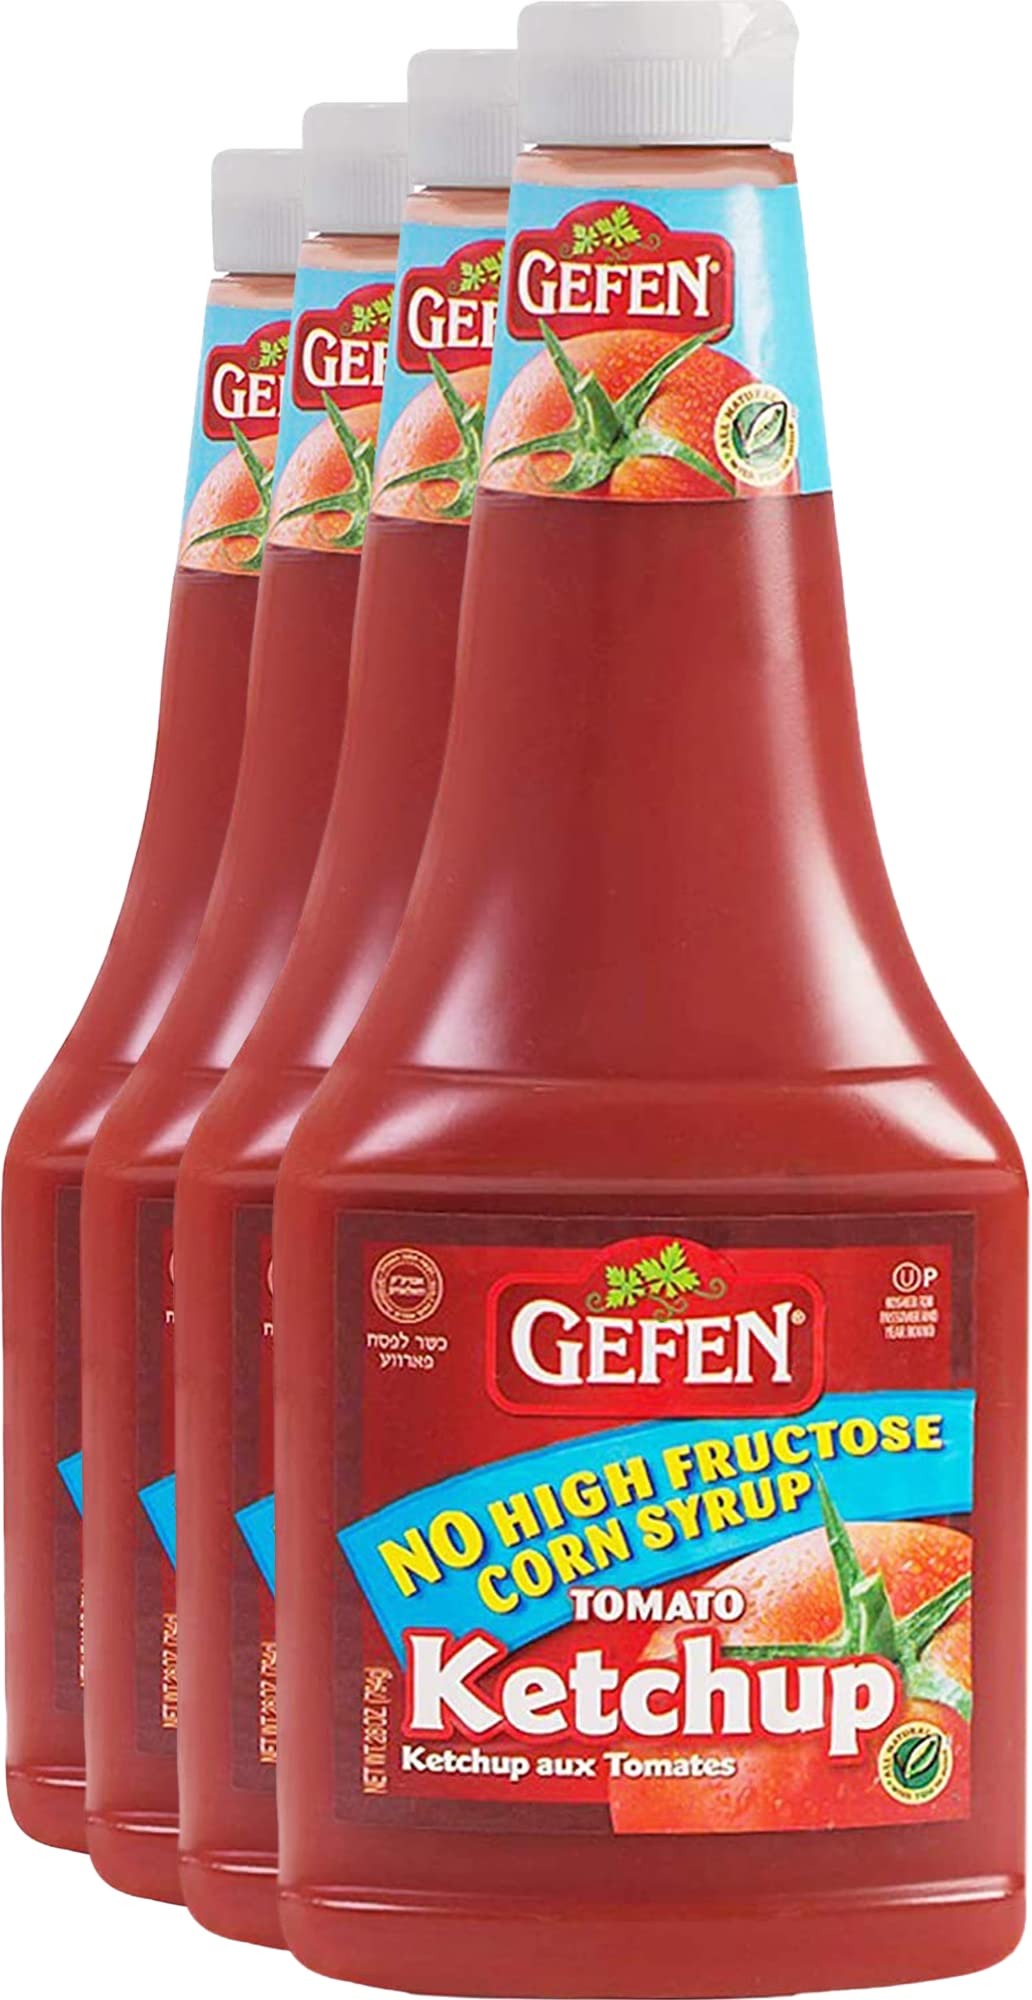
Item Name: Gefen Fat Free Tomato Ketchup 28oz (4 Pack), All Natural | No High Fructose Corn Syrup | No Vinegar | Kosher for Passover
Bullet Point 1: ALL NATURAL- Made from ripe, juicy tomatoes and blended with the finest natural ingredients, our ketchup is rich in flavor and free from any artificial sweeteners or preservatives.
Bullet Point 2: A HEALTHY CHOICE- Our ketchup is fat free, cholesterol free and made with no high fructose corn syrup , the perfect condiment for those looking to enjoy the delicious taste of ketchup without compromising on your health.
Bullet Point 3: REAL TASTE - Enjoy the authentic sweet, tangy and savory taste of a delicoius ketchup that you can add to any dish.
Bullet Point 4: VERSATILE - Ketchup is a must have for your pantry, as a popular choice for enhancing your food from burgers and fries to eggs and meatloaf and everything in between!
Bullet Point 5: CERTIFIED- Kosher for Passover and year round
Product Description: Made from ripe, juicy tomatoes and blended with the finest natural ingredients, our ketchup is rich in flavor and free from any artificial sweeteners or preservatives. Our ketchup is fat free, cholesterol free and made with no high fructose corn syrup , the perfect condiment for those looking to enjoy the delicious taste of ketchup without compromising on your health. Enjoy the authentic sweet, tangy and savory taste of our Gefen Ketchup to enhance your dishes from burgers and fries to eggs and meatloaf and everything in between!
Value: 112.0
Unit: Ounce

Price: 14.99